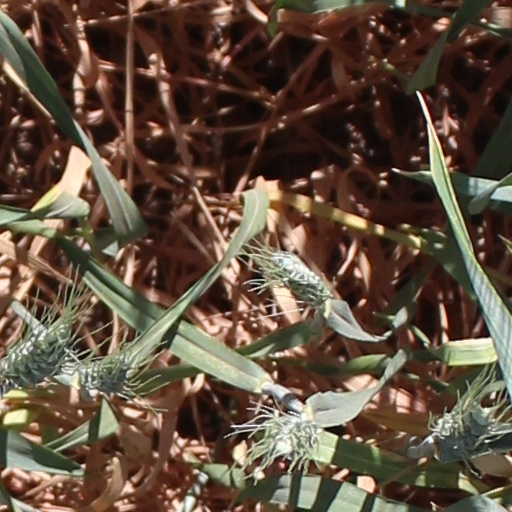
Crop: wheat